CMS-2

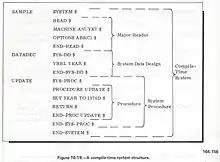
CMS-2 compile time system example

A CMS-2 program is composed of statements. Statements are made up of symbols separated by delimiters. The categories of symbols include operators, identifiers, and constants. The operators are language primitives assigned by the compiler for specific operations or definitions in a program. Identifiers are unique names assigned by the programmer to data units, program elements and statement labels. Constants are known values that may be numeric, Hollerith strings, status values or Boolean.